Dr. Linus

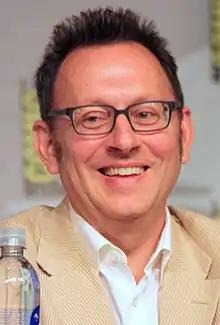
Critics favourably received the character development of Ben Linus (Michael Emerson, "pictured").

The episode received critical acclaim. Review aggregate website Metacritic gave the episode a score of 92 out of 100, indicating "Universal Acclaim". The score was up on the previous week's score of 82, and is the best reviewed episode out of the first seven. Steven Kurutz of "The Wall Street Journal" deemed it the best episode of the season, containing "the perfect mix of action, drama and mysteries revealed." Kurutz felt that Ben's storyline in the alternate universe was "so much tighter" than the other characters' presented in previous episodes, and that it was "heartening" rather than "hokey" to see Ben join the other characters on the beach at the end. Alan Sepinwall of "The Star-Ledger" deemed "Dr. Linus" "easily the most compelling episode of this final season so far," enjoying even the scenes involving Jack, despite his "pathological hatred" of the character. Zap2it's Ryan McGee named the episode his second favorite of the season, kept only from superseding "The Substitute" by the overuse of Arzt. Maureen Ryan of the "Chicago Tribune" called it "a tautly constructed and thus very satisfying episode of TV", deeming Emerson's performance "awe-inspiring" and the storylines "heartbreaking". She agreed with Kurutz's assessment of the alternate universe storylines, writing that "Dr. Linus" did "the best job yet" of linking the themes from both timelines together. Emily VanDerWerff of the "Los Angeles Times" wrote that the episode was the best since "The Constant", and also approved of the alternate timeline, feeling that it "takes the basic components of Ben's fall from grace on the Island and uses them in a new fashion, reinventing not just the story of how he became who he was but also the story of who he is at his core."